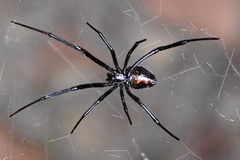
Species: Lactrodectus_hesperus